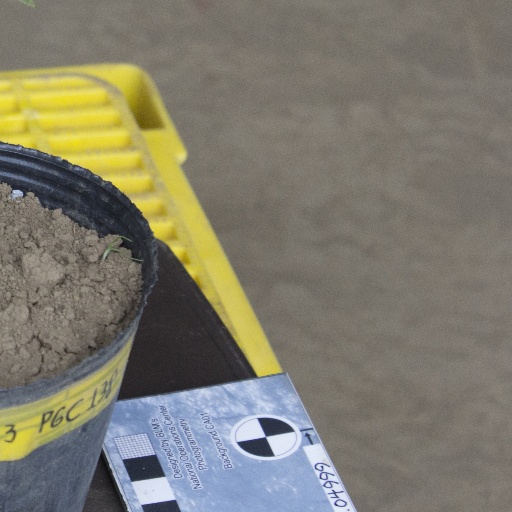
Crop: soybean